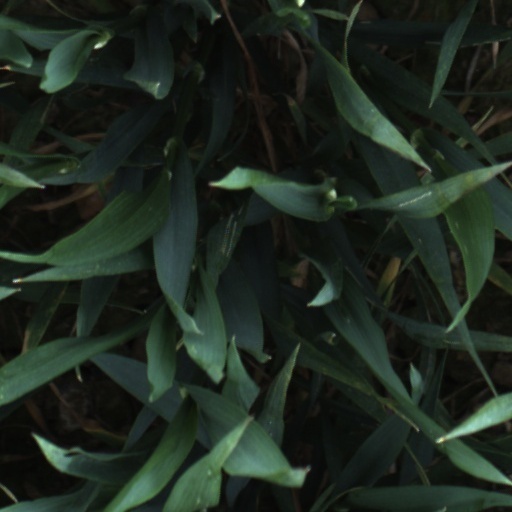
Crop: wheat